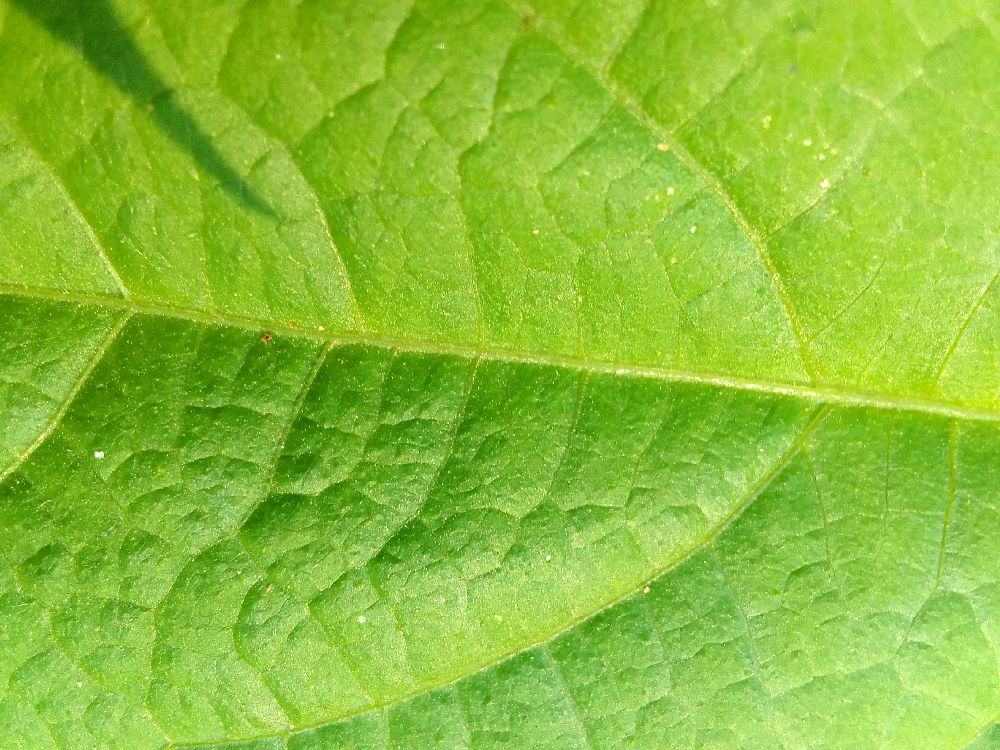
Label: healthy